Duino Mithraeum

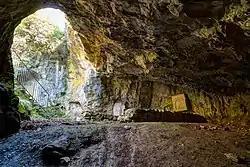
Duino Mithraeum

The Duino Mithraeum is a Mithraeum located near Duino, in the province of Trieste, north-eastern Italy. Mithraea were places of worship for the followers of the Roman mystery religion known as the Mithraic Mysteries. Unlike most other Mithraea, the Duino Mithraeum is a natural cave, with its interior reshaped.